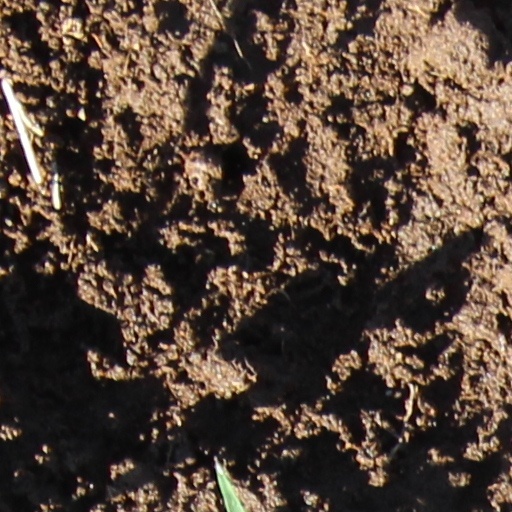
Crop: wheat